John Lee (bassist)

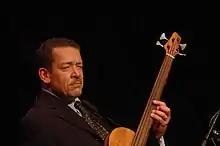

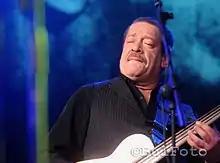

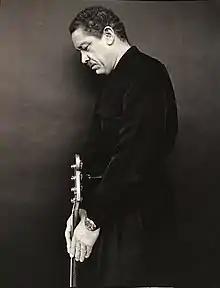

With James Moody, Sahib Shihab, Jeremy Steig, Chris Hinze